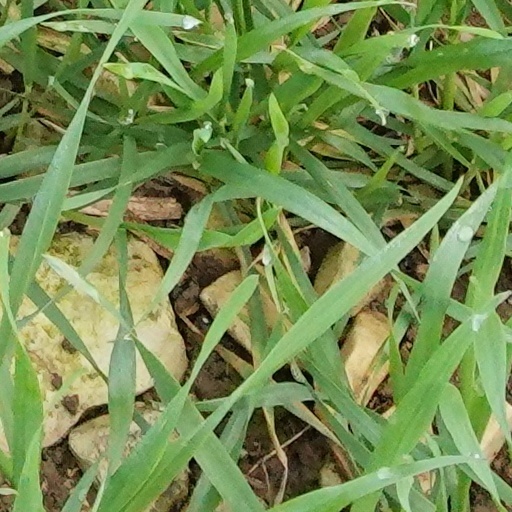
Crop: wheat